Texas State Capitol

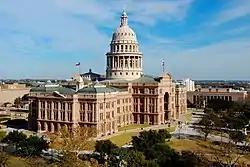
At the time of its construction, the capitol was billed as "The Seventh Largest Building in the World".

The Texas State Capitol is the capitol and seat of government of the U.S. state of Texas. Located in downtown Austin, Texas, the structure houses the offices and chambers of the Texas Legislature and of the Governor of Texas. Designed in 1881 by architect Elijah E. Myers, it was constructed from 1882 to 1888 under the direction of civil engineer Reuben Lindsay Walker. A $75 million underground extension was completed in 1993. The building was added to the National Register of Historic Places in 1970 and recognized as a National Historic Landmark in 1986.